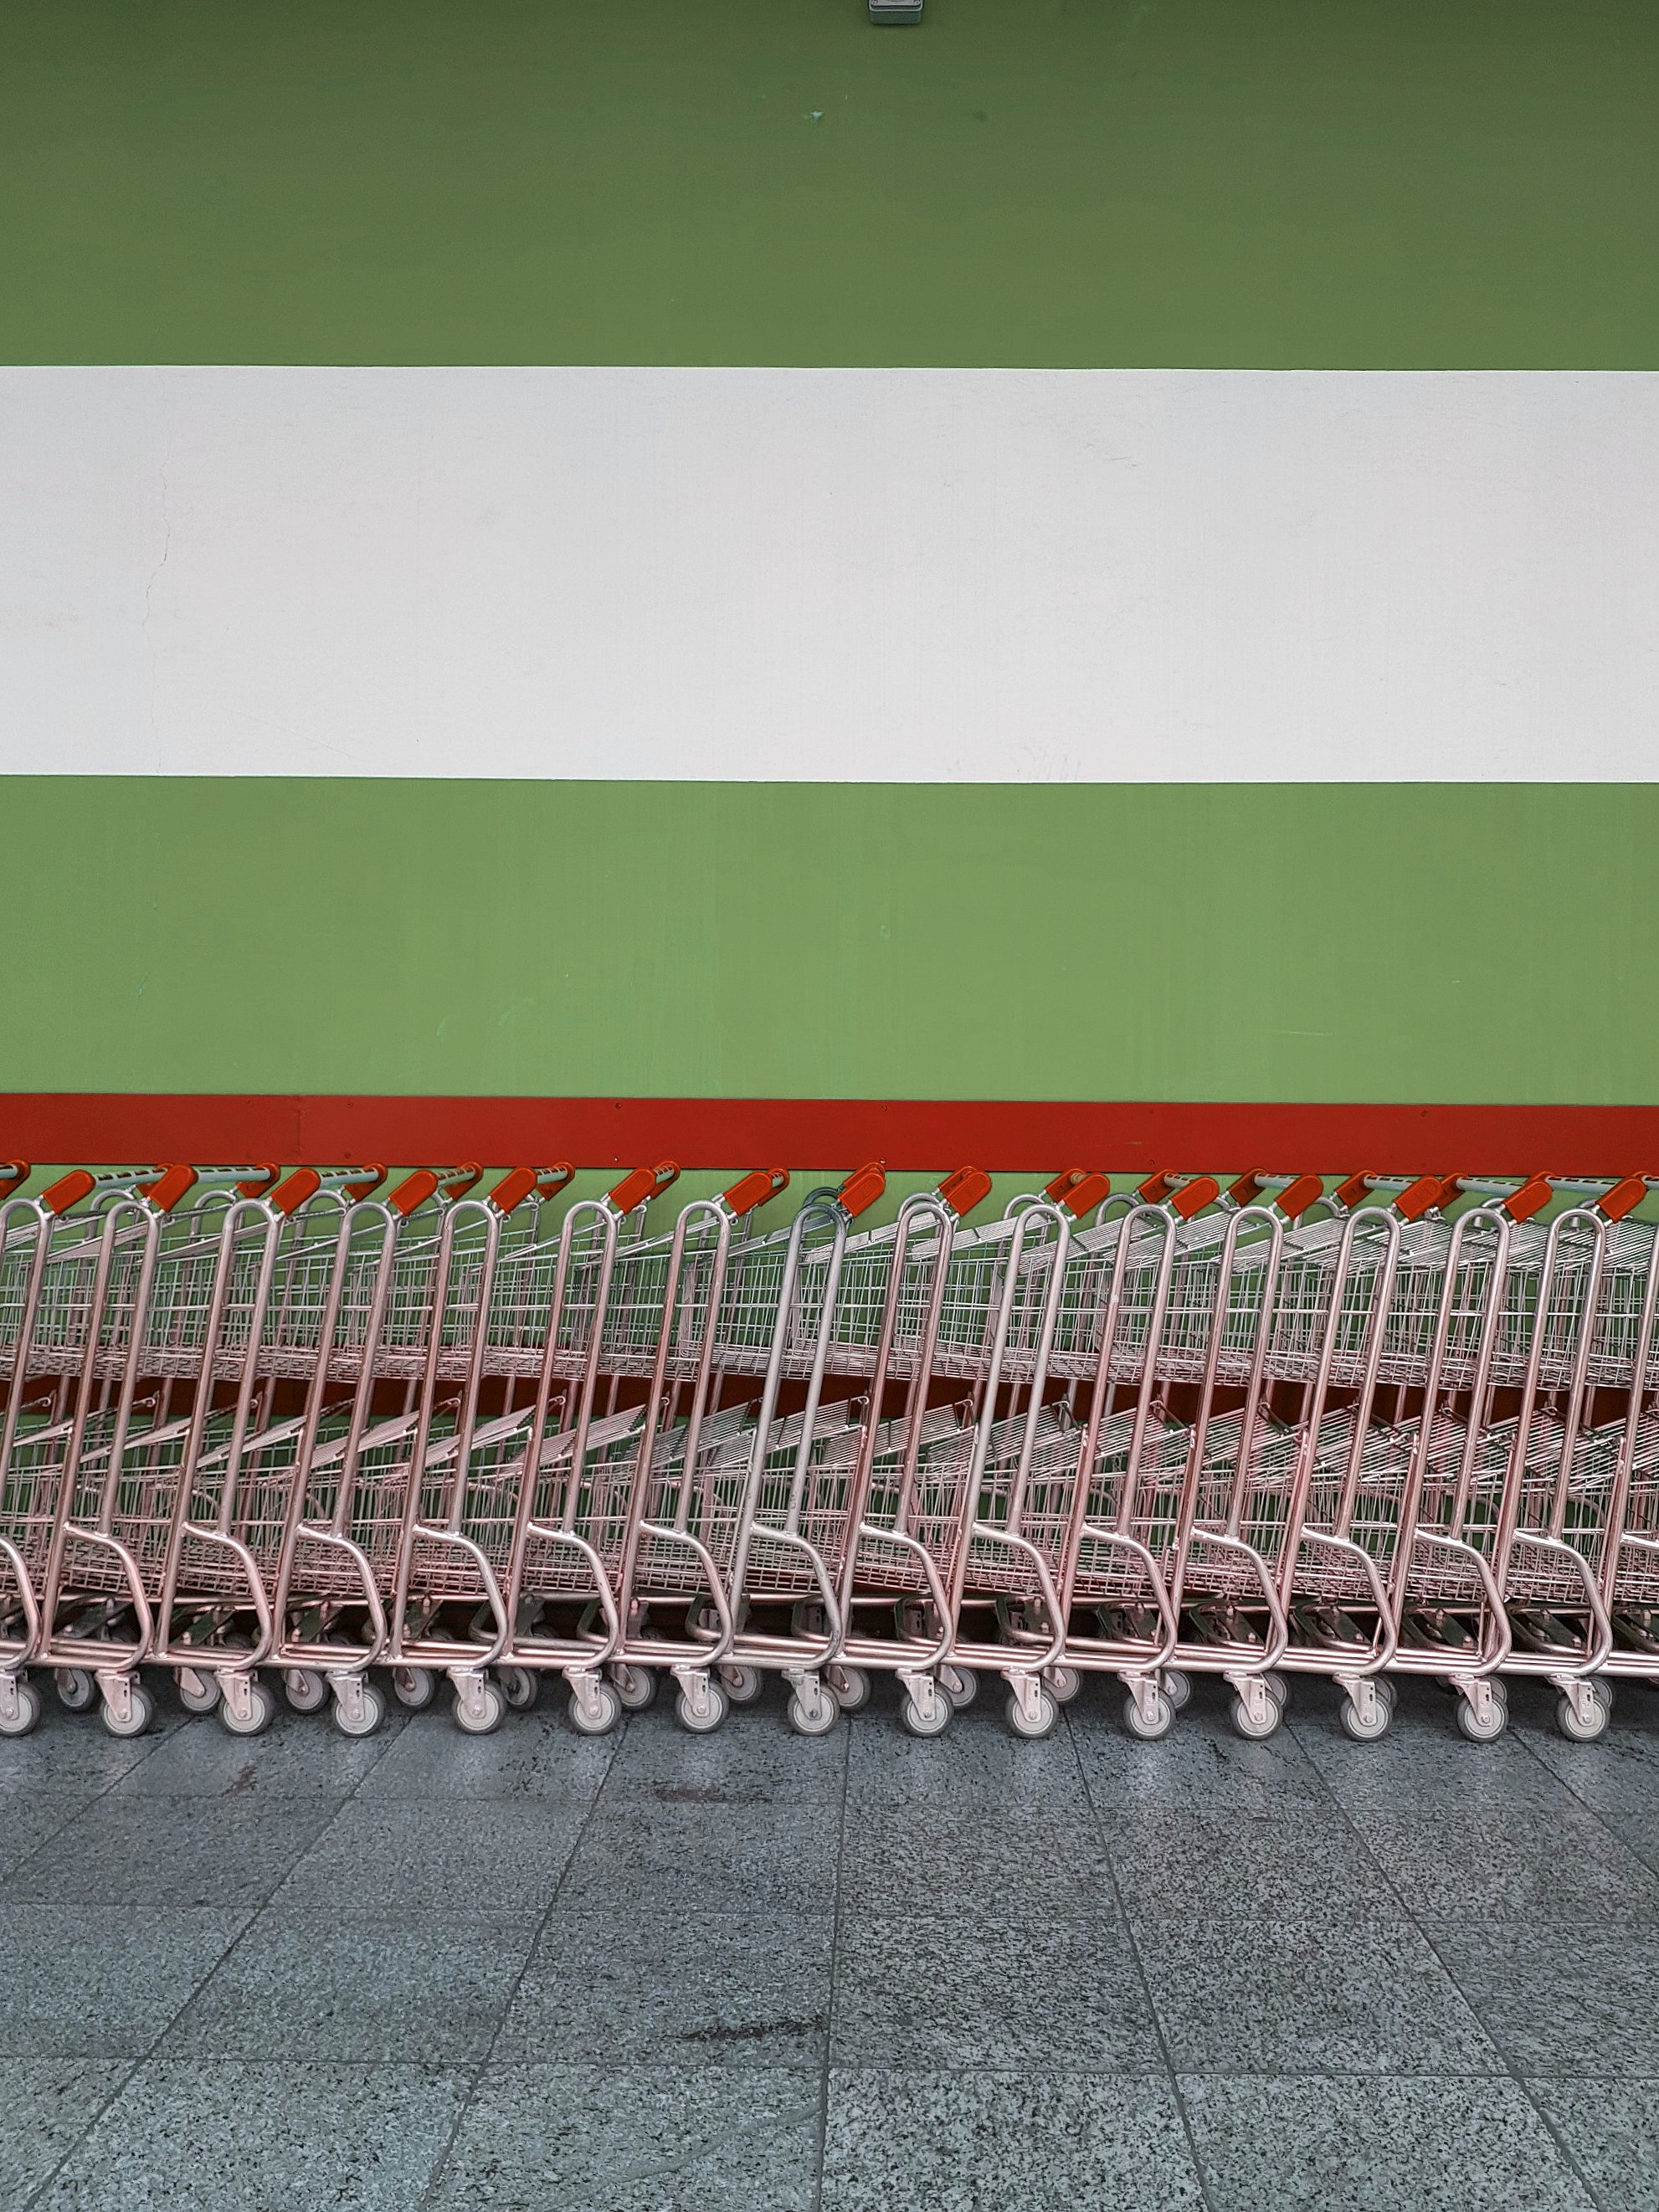
chair, furniture, stadium, table, metal